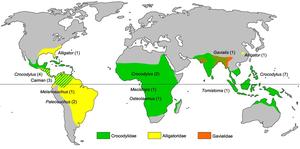
Crocodilia, est un ordre de reptiles aquatiques ovipares et carnivores qui vivent dans les zones tropicales et subtropicales de la planète. Ils sont apparus sous leur forme actuelle il y a au moins 167,7 millions d'années, c'est-à-dire vers le milieu du Jurassique. Les conceptions modernes situent l'origine des crocodiliens parmi un sous-groupe d'archosauriens terrestres du Trias ancien, il y a environ 240 Ma. De ce fait, ils sont considérés aujourd'hui comme les plus proches parents des oiseaux, lesquels descendent des dinosaures, autres archosauriens. L'ordre des Crocodilia regroupe tous les crocodiliens actuels, placés en deux ou trois familles : les Crocodylidae, les Alligatoridae et pour certaines classifications les Gavialidae. La systématique de ce groupe est très discutée depuis les années 2000. Bien que le terme « crocodiles » soit parfois utilisé pour l'ensemble de ces animaux, il est moins ambigu d'utiliser le terme « crocodiliens ».